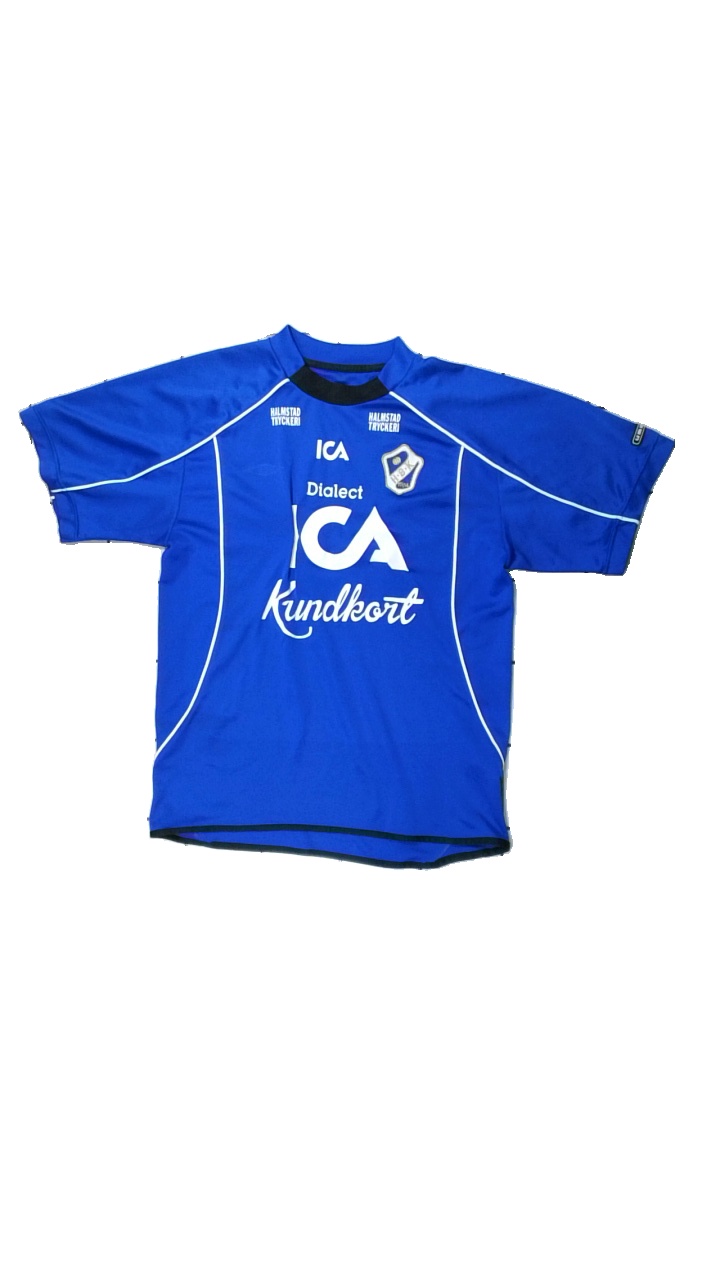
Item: T-shirt (Men)
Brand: Missing
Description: blå tränings t-shirt med reklam loggor, nopprig
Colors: White, Blue
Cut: Regular
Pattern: Logo print
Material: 100% polyester
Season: All
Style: Sports
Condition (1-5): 2
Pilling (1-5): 3
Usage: Export
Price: <50